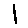
Label: 1